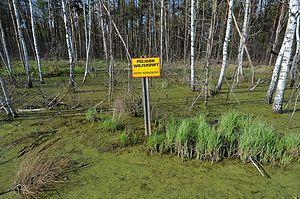
Terrain d'exercice militaire, à Wesoła (Pologne)